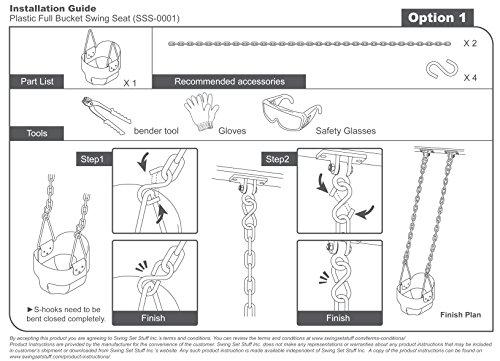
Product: Swing Set Stuff Highback Full Bucket (Red) with Chains and Hooks and SSS Logo Sticker
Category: Toys & Games | Sports & Outdoor Play | Play Sets & Playground Equipment | Play Set Attachments | Swings
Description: Zinc Coated Chains.
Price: $37.63
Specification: ProductDimensions:12x12x12inches|ItemWeight:9pounds|ShippingWeight:9.95pounds|DomesticShipping:Currently,itemcanbeshippedonlywithintheU.S.andtoAPO/FPOaddresses.ForAPO/FPOshipments,pleasecheckwiththemanufacturerregardingwarrantyandsupportissues.|InternationalShipping:Thisitemisnoteligibleforinternationalshipping.LearnMore|ASIN:B001VT9ECE|Itemmodelnumber:SSS-0050-R|Manufacturerrecommendedage:36months-5years